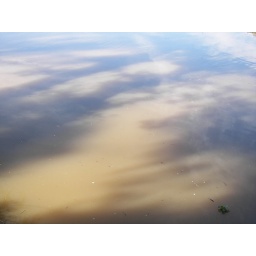
If the sky were below us and water above